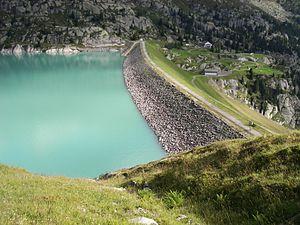
La centrale de Göschenen est une centrale combinant réservoir, haute-chute et au fil de l'eau, située à Göschenen dans le canton d'Uri.